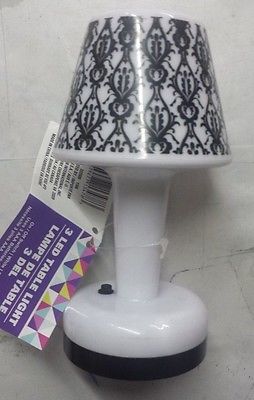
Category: lamp